Anna (Frozen)

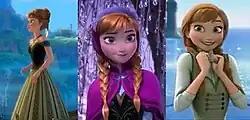
From left to right: Anna's coronation dress, her winter travel outfit and her summer casual wear.

Anna's costumes in the film were informed by the research of Norwegian clothing styles. Based on these findings, art director Brittney Lee and her team later found out what materials should be used for the costumes. Co-director Jennifer Lee created a cheerful wardrobe featuring "playful" floral patterns and saturated colors in order to accurately reflect Anna's personality. The animators also took into account the climate that Anna is living in, costuming her in heavy wools and velvets, reflecting traditional winter clothing of the Scandinavian area. The animators added structures to the costumes in a way, such as pleated dresses, that allows movements, giving the character a free range of "twirl[ing] all she wants" throughout the film. To deepen the cultural context of the film, rosemaling, a traditional form of Norwegian decorative folk art, was added to almost every character's costumes. Anna and her sister, Elsa, also enjoyed a large number of types of costumes and the layers of costuming that have never been done before. As these characters are running around in the snow, they have to have petticoats, undergarments, capes, "and they have all these layers and layers of things that are all meticulously designed," Brittney explained.